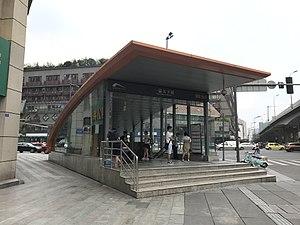
Le Métro de Chengdu est l'un des systèmes de transport en commun de Chengdu, capitale de la province du Sichuan, à l'Ouest de la République populaire de Chine. Le réseau comprend fin 2019, 7 lignes totalisant une longueur de 302,7 km. Les travaux en cours devraient porter sa longueur totale à environ 400 km.